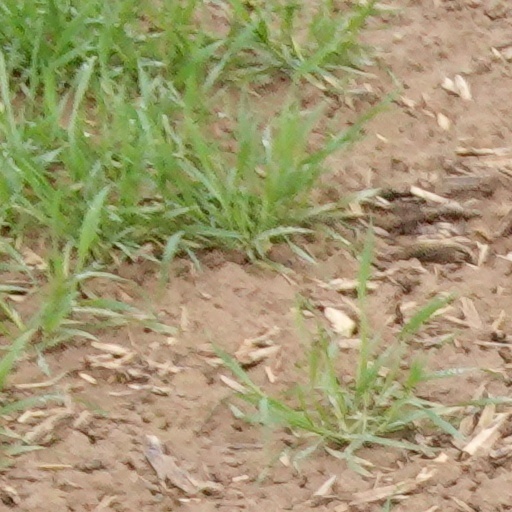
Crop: wheat